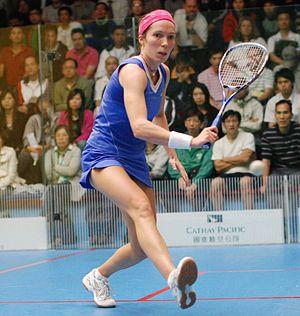
Madeline Perry, née le 11 février 1977 à Banbridge, est une joueuse professionnelle de squash représentant l'Irlande. Elle atteint, en avril 2011, la troisième place mondiale sur le circuit international, son meilleur classement. Elle est 15 fois championne d'Irlande de 1999 à 2015. Elle se retire du circuit professionnel en 2015 après une dernière participation à l'Open d'Irlande. Elle fait son retour 18 mois après en participant en octobre 2017 aux qualifications de l'US Open et elle se qualifie pour le tournoi final en battant la championne de France Coline Aumard.